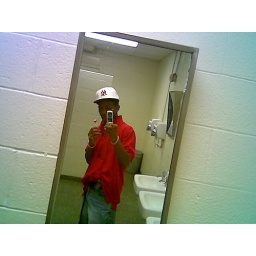
red shirt in the bathroom